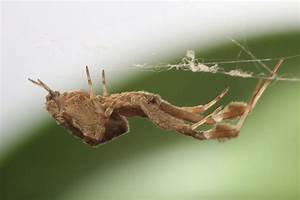
Label: ragno